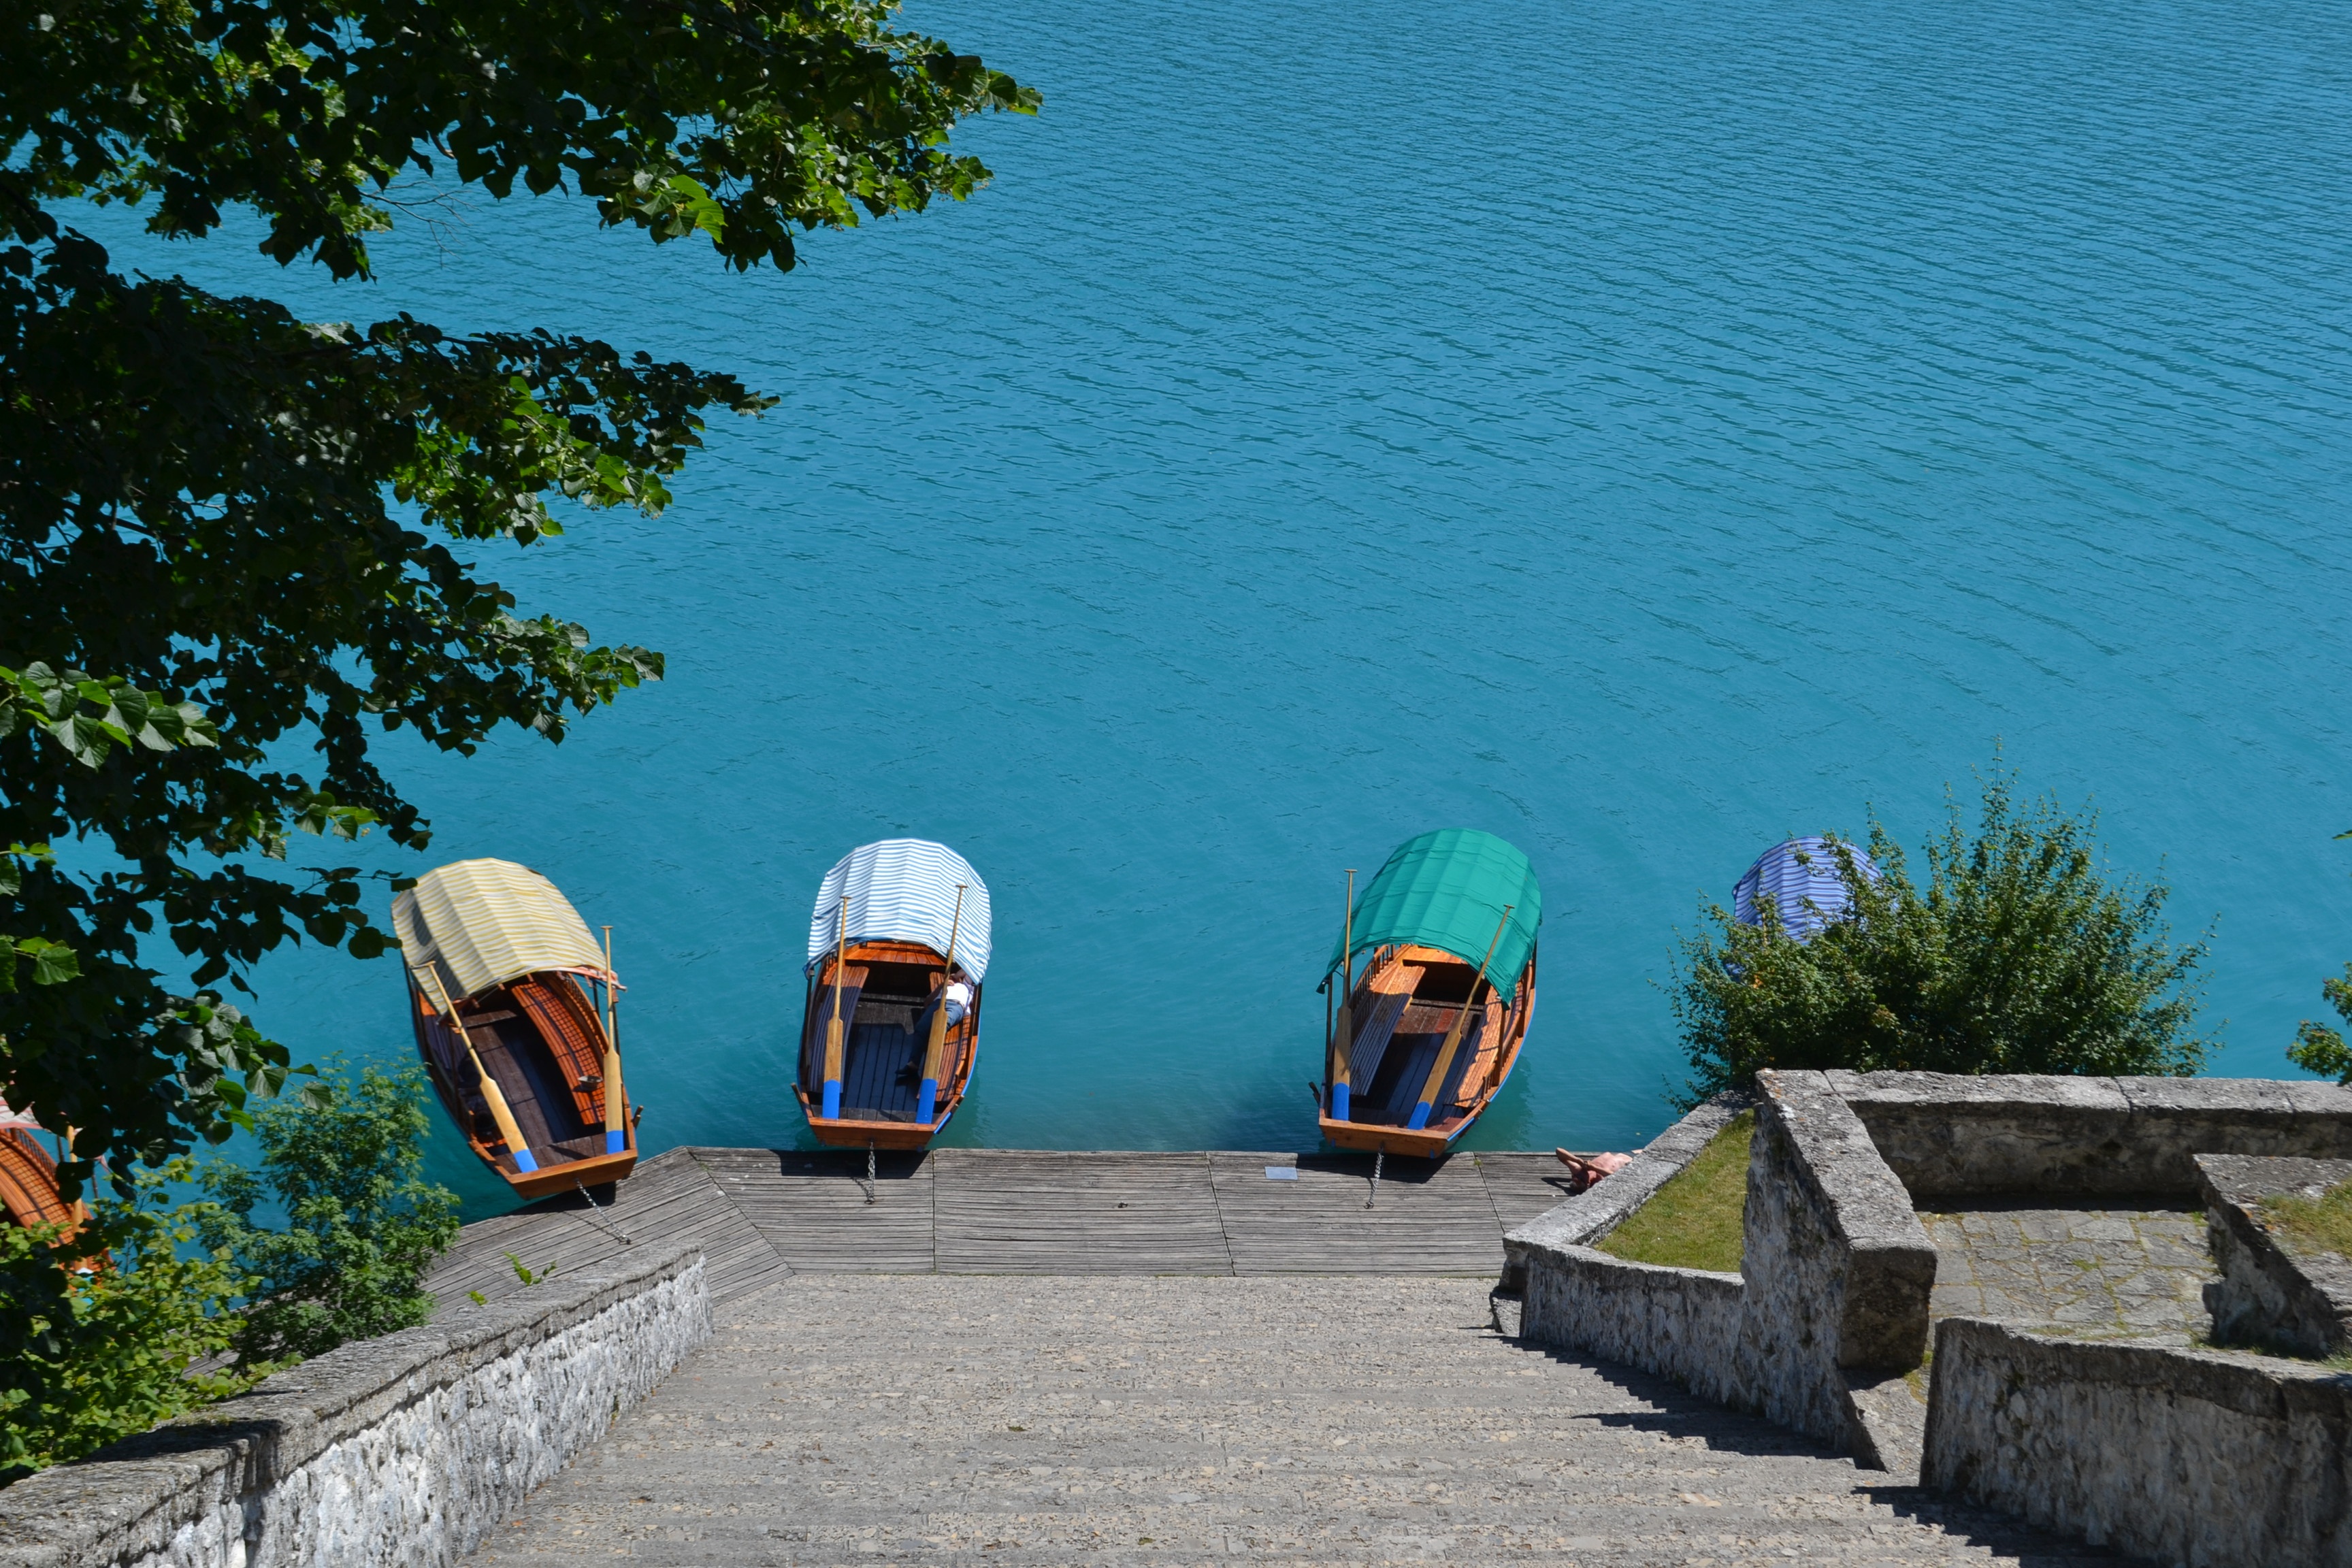
beach, sea, lake, vacation, bay, leisure, ladder, boats, slovenia, bled, blue water